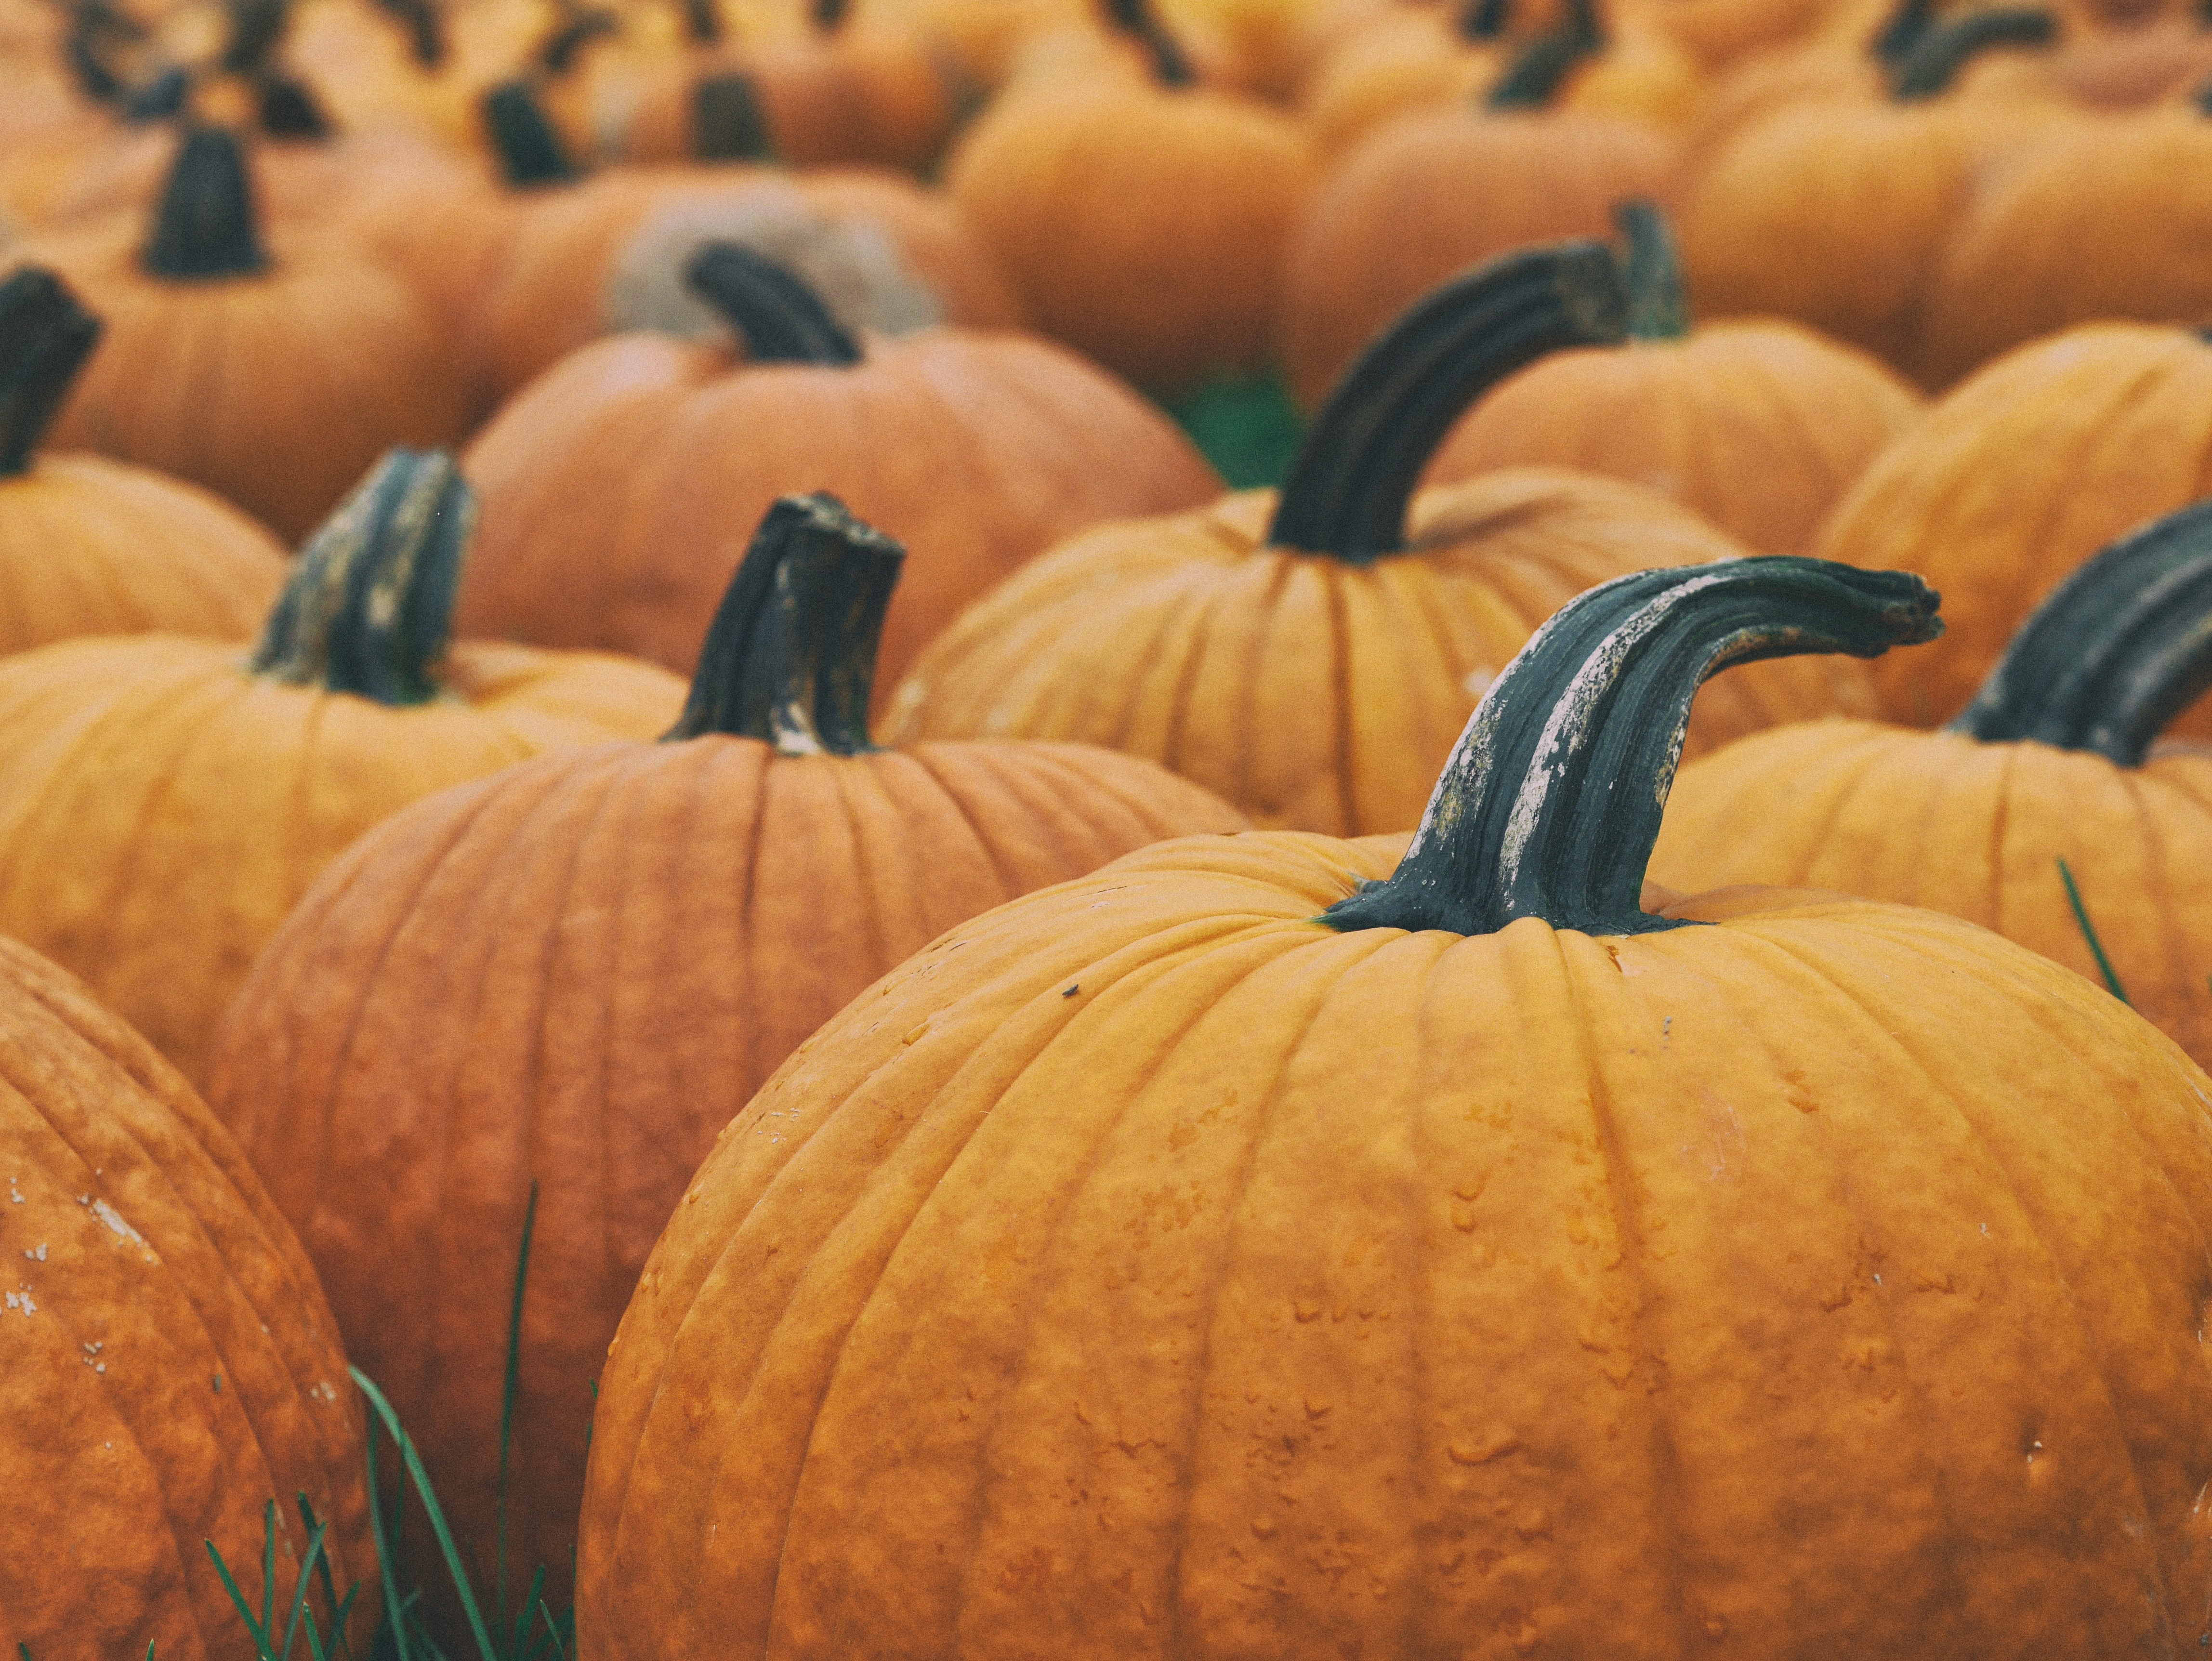
food, vegetable, color, grow, autumn, pumpkin, halloween, fresh, agriculture, healthy, season, squash, gourd, close up, thanksgiving, jack o lantern, pumpkin patch, calabaza, carving, pumpkins, ingredients, cucurbita, winter squash